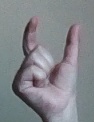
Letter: nun